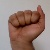
The image shows a hand gesture representing the letter 'A' in Indian Sign Language.